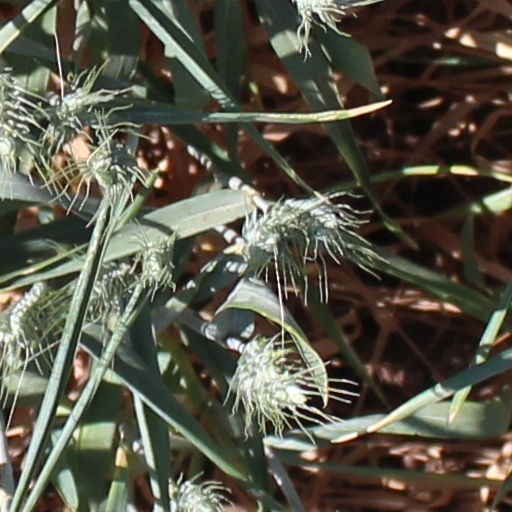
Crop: wheat